Royal Alcázar of Madrid

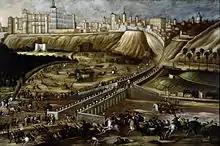
View from about 1670

Philip IV gave the building a more harmonious appearance, despite his indifference towards it. The monarch refused to live in the Alcázar and ordered the construction of a second palace, the Buen Retiro Palace, which today also no longer exists. Walls were erected, to the east of the city, on the grounds which are now home to the Retiro Park.